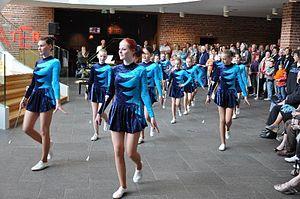
Les Grands Prix de twirling FSCF, régulièrement organisés depuis 1975 après un premier essai en 1973, sont un des grands évènements sportifs qui marquent l'activité annuelle de la Fédération sportive et culturelle de France. Initialement consacrée aux majorettes, la commission technique chargée de cette activité adopte le vocable de twirling en 1982. Depuis celui-ci est devenu une des principales activités de la FSCF.